Outline of golf

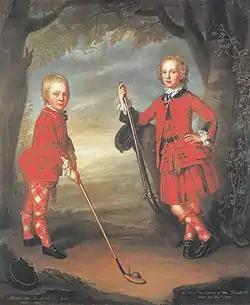
"The MacDonald boys playing golf" by 18th-century portrait painter Jeremiah Davison

The following outline is provided as an overview of and topical guide to golf: